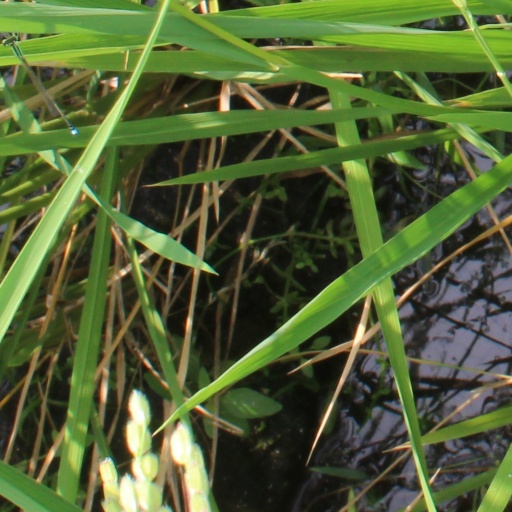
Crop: rice